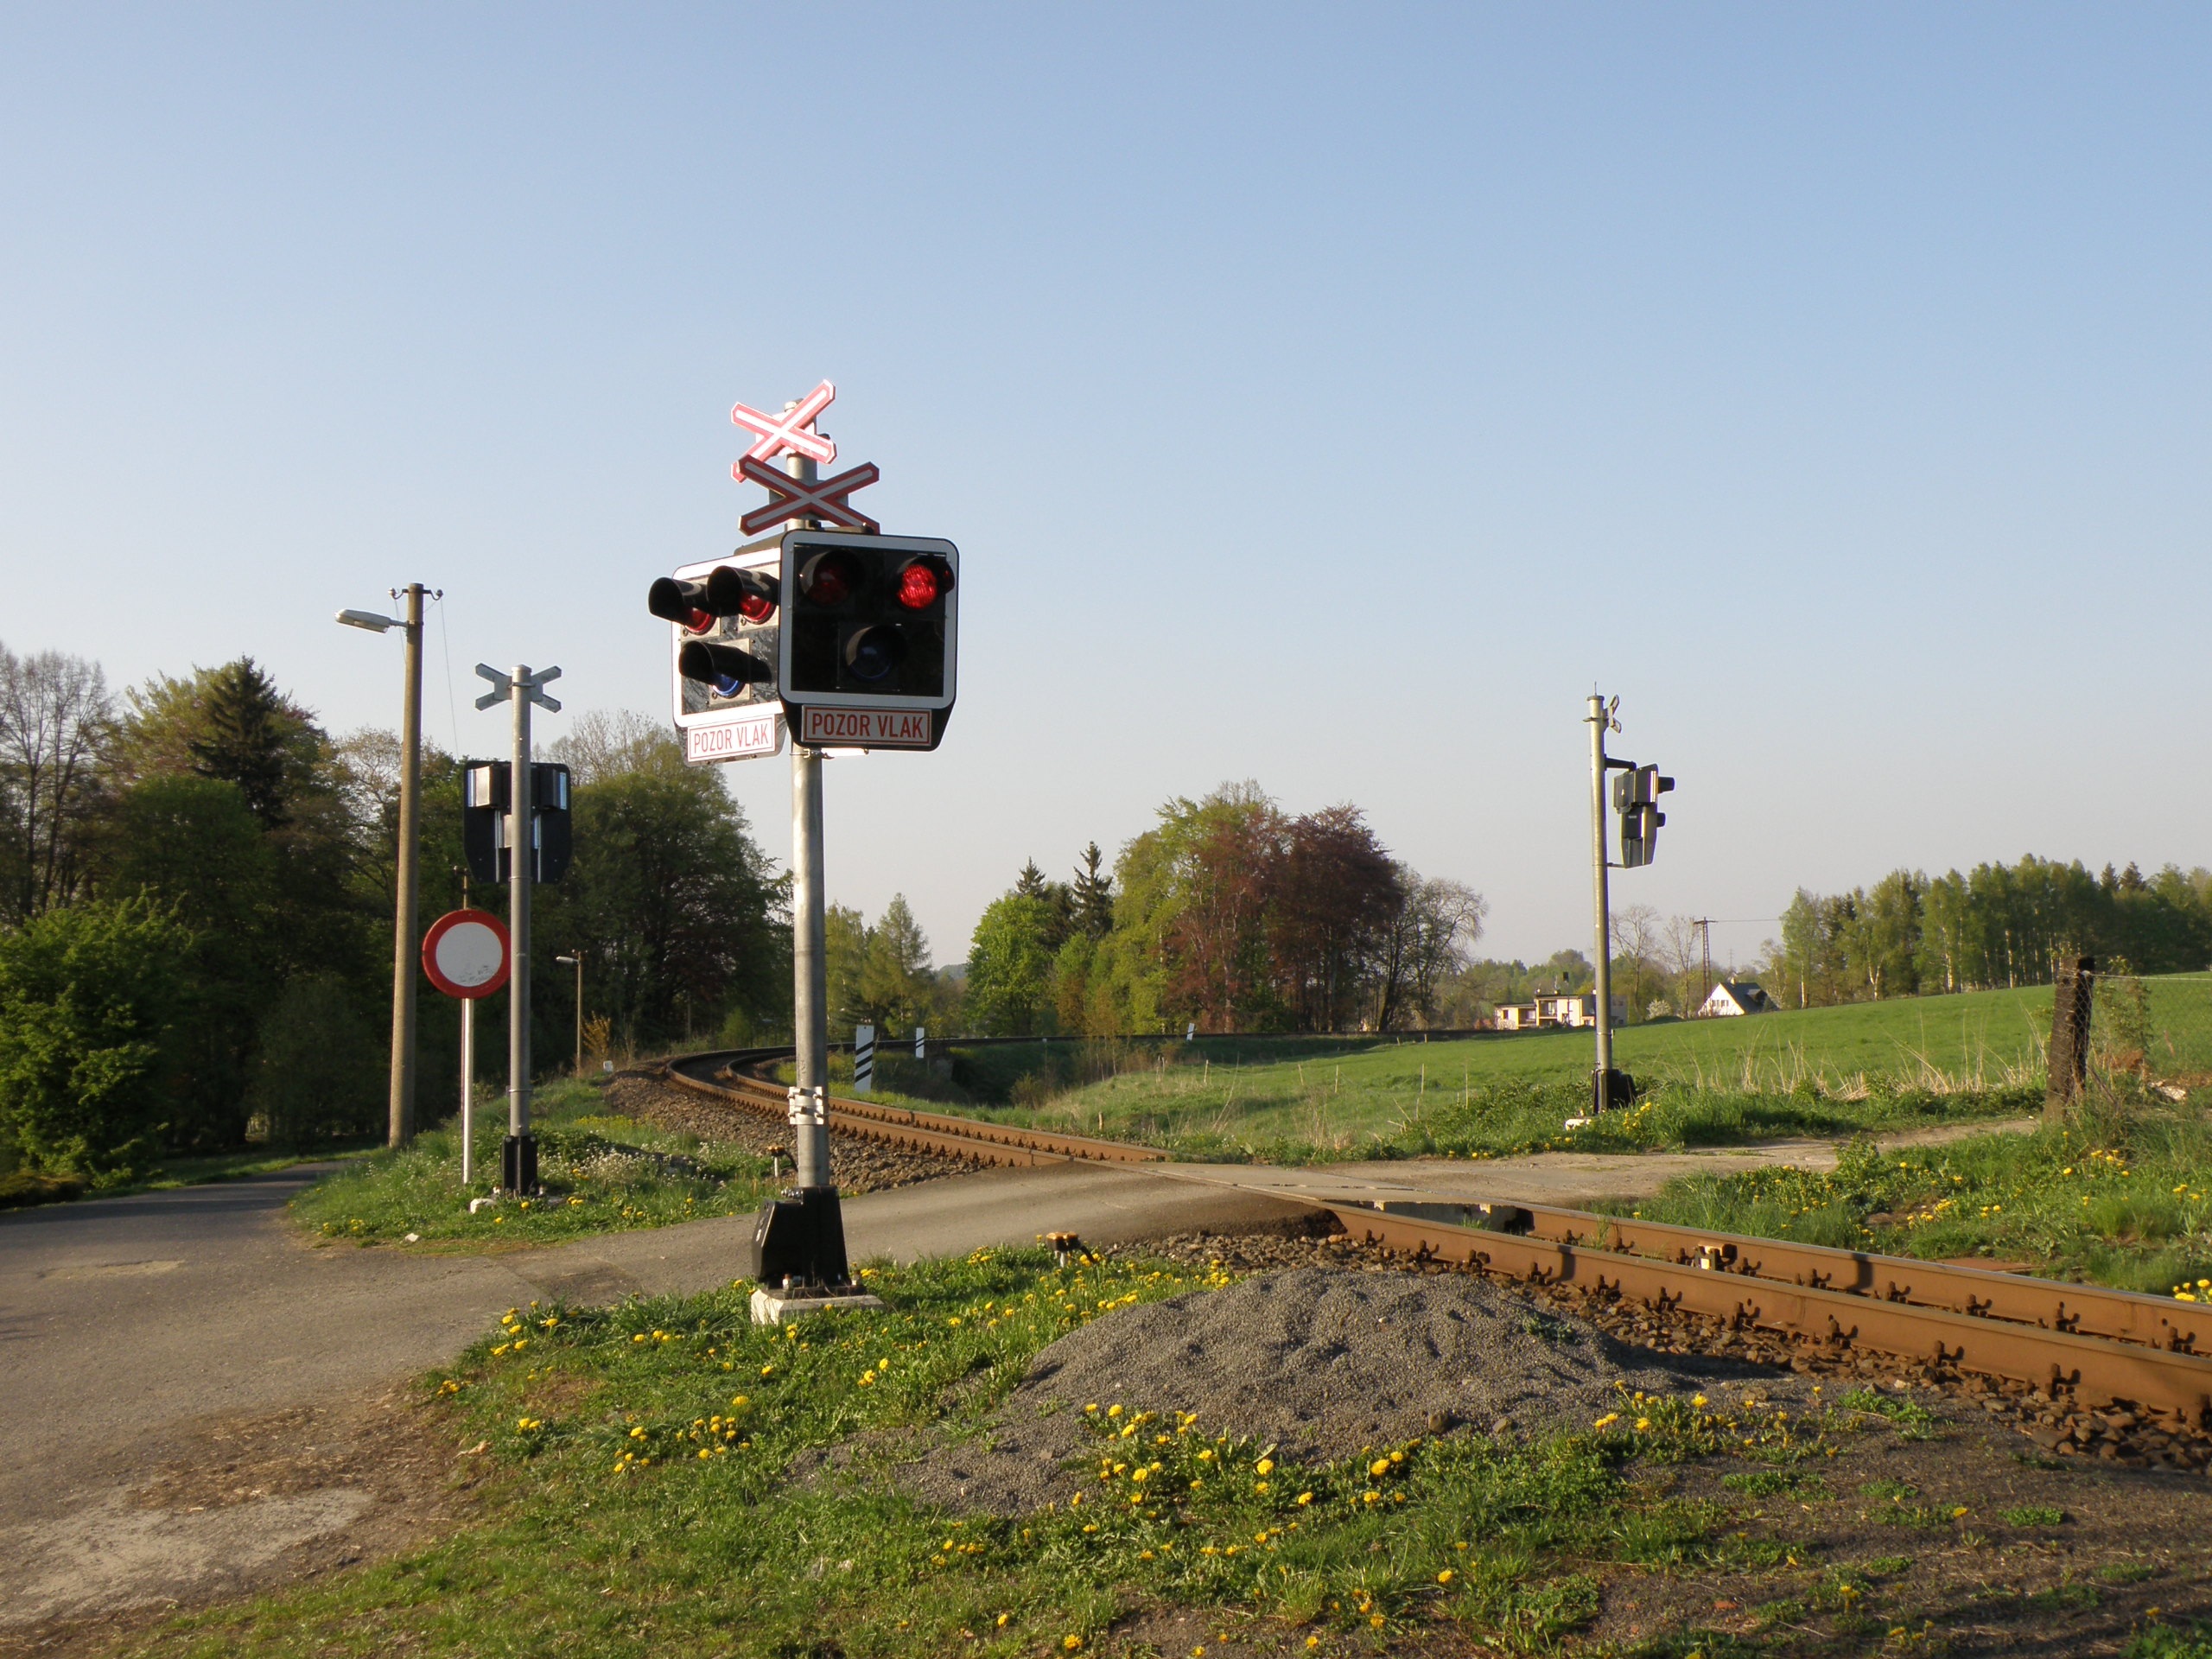
track, railway, crossing, highway, transport, tower, lighting, light fixture, rural area, railroad tracks, train crossing